Widmanstätten pattern

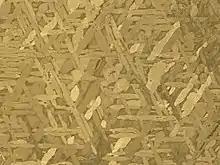
Widmanstätten pattern in the Staunton meteorite

In 1808, these figures were observed by Count Alois von Beckh Widmanstätten, the director of the Imperial Porcelain works in Vienna. While flame heating iron meteorites, Widmanstätten noticed color and luster zone differentiation as the various iron alloys oxidized at different rates. He did not publish his findings, claiming them only via oral communication with his colleagues. The discovery was acknowledged by Carl von Schreibers, director of the Vienna Mineral and Zoology Cabinet, who named the structure after Widmanstätten.